Elizabeth Knox

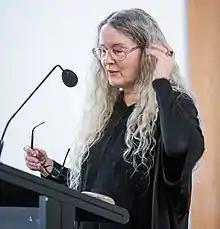
Knox at the 2014 WORD Christchurch Festival

Knox's fourth full-length novel, "The Vintner's Luck", was published in 1998, and was her first book to be published outside New Zealand. It chronicles the life of a peasant winemaker, Sobran Jodeau, and his relationship with the fallen angel Xas. The novel is set in 19th-century Burgundy, France, and spans 55 years. It was inspired by a feverish dream experienced by Knox when she had pneumonia. "The Vintner's Luck" won Knox widespread critical acclaim and numerous awards, and it raised her profile within New Zealand and overseas. It sold over 60,000 copies in New Zealand alone and in 2018, readers of "The Spinoff" voted it as the best New Zealand novel of the last 50 years.